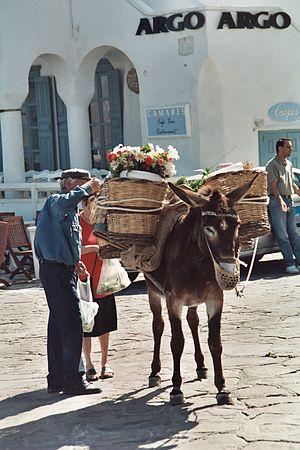
Un bât est un dispositif permettant le port de lourdes charges par des mammifères quadrupèdes tels que l'âne, le cheval, le chameau ou le buffle, utilisés comme bête de somme.